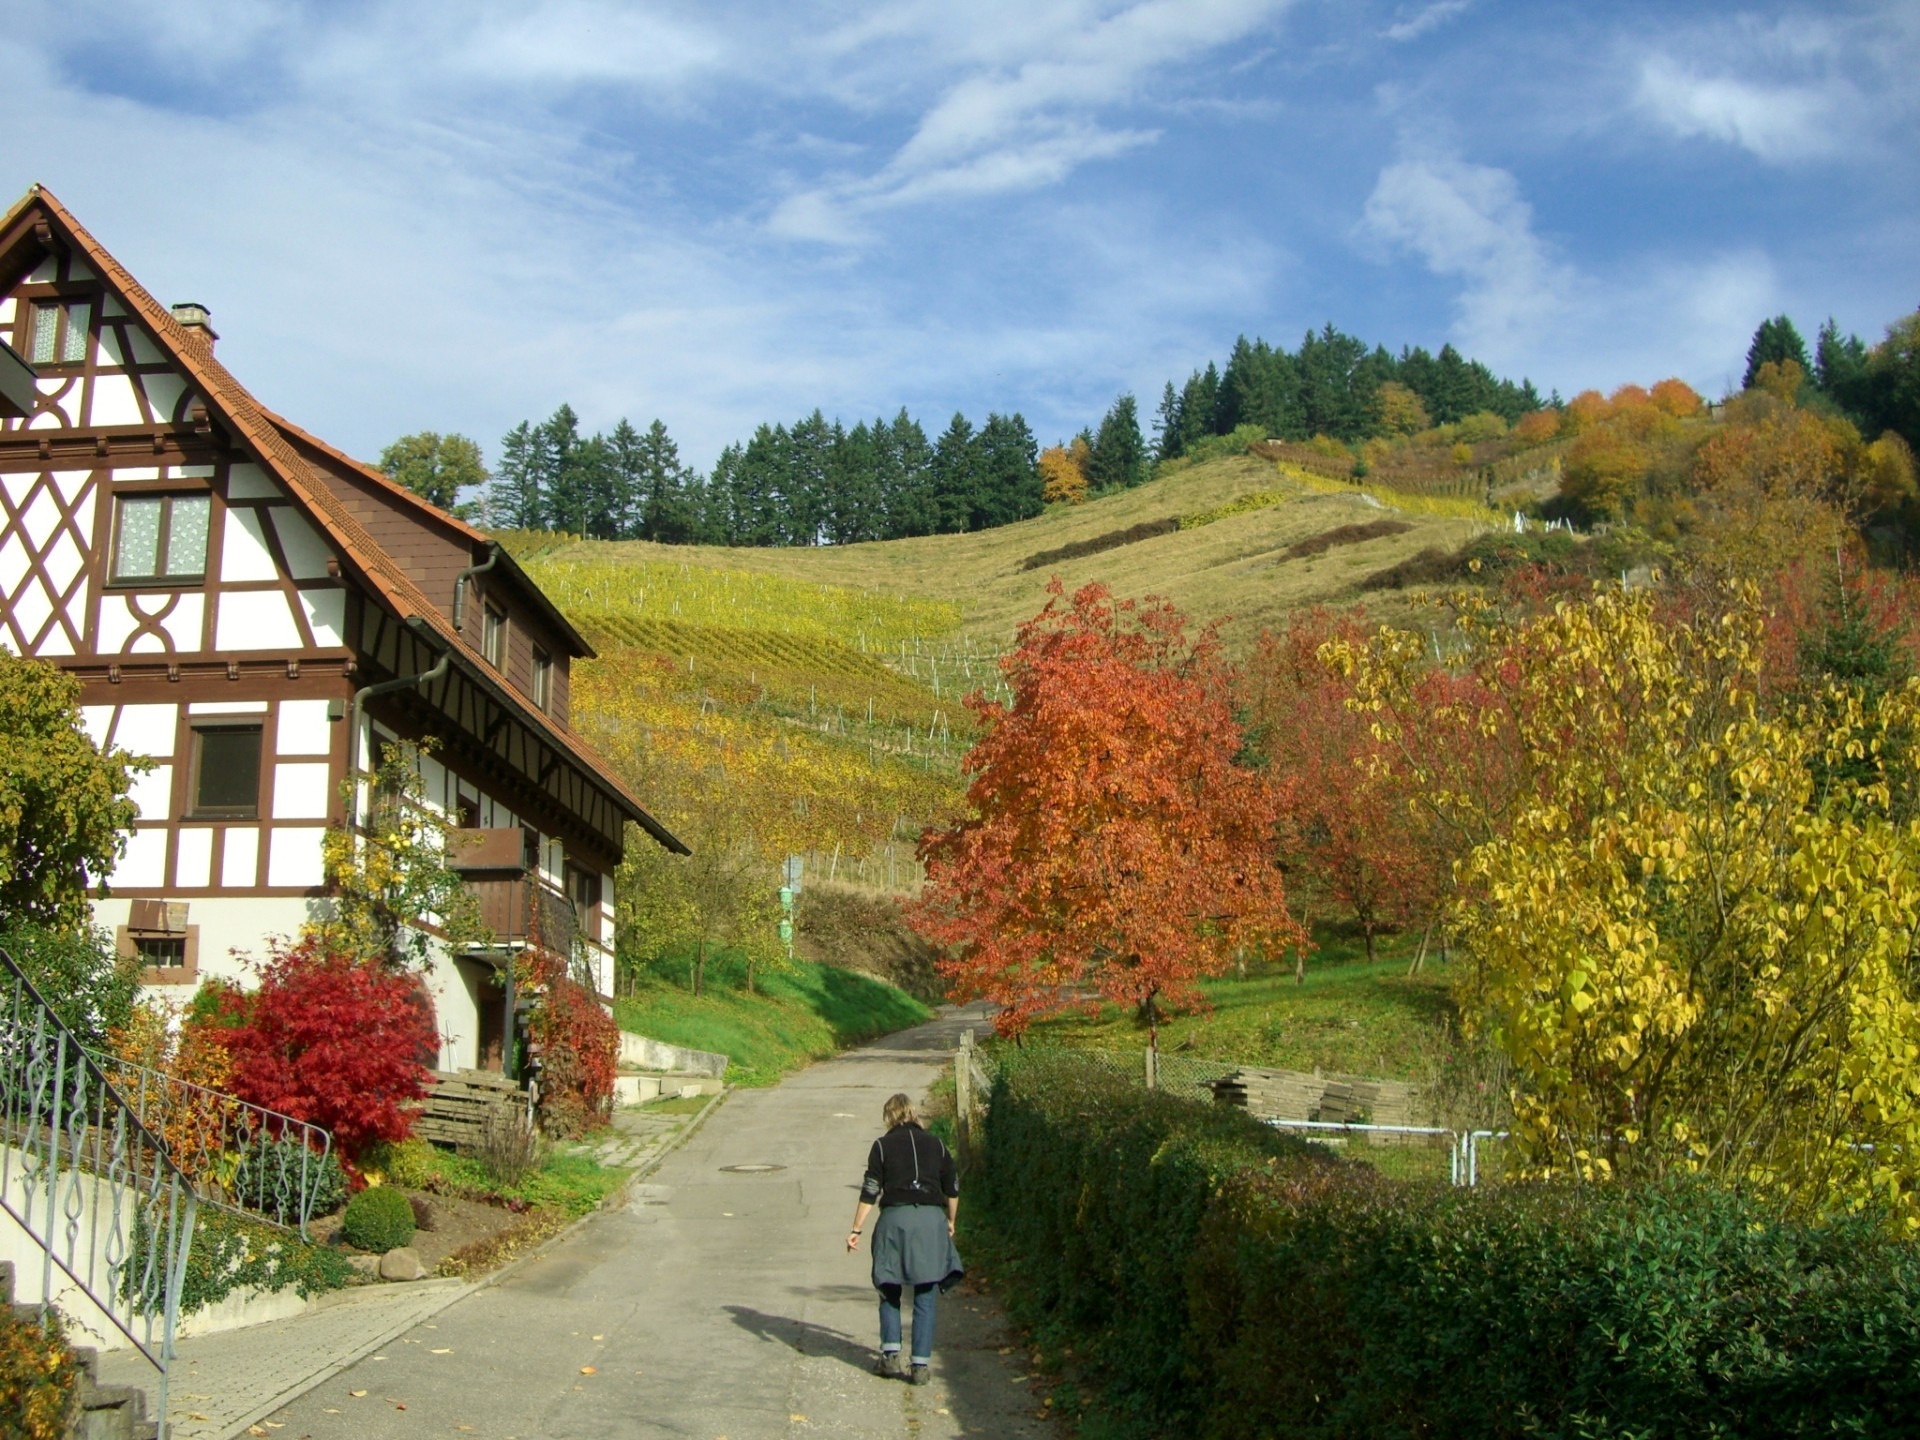
landscape, tree, sky, vineyard, farm, meadow, leaf, hill, flower, valley, village, autumn, blue, colorful, garden, season, shrub, estate, fachwerkhaus, rural area, ortenau, oberkirch